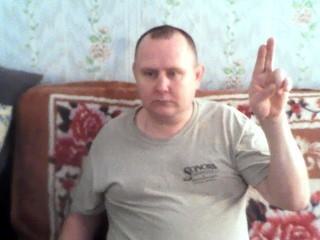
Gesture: two_up